Nick Carter

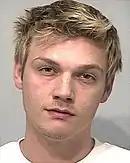
Carter's 2005 mugshot

On January 13, 2016, Carter was arrested at Hog's Breath Saloon in Key West, Florida after he was refused service at the bar due to "high levels of intoxication". After getting into a physical altercation with the bar's bouncers, Carter was asked to leave by management and was charged with misdemeanor battery.